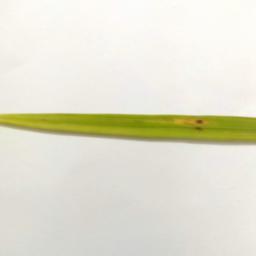
Label: Rice___Brown_Spot